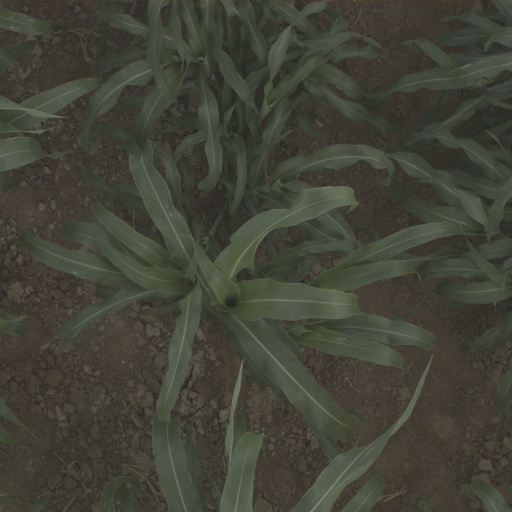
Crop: sorghum